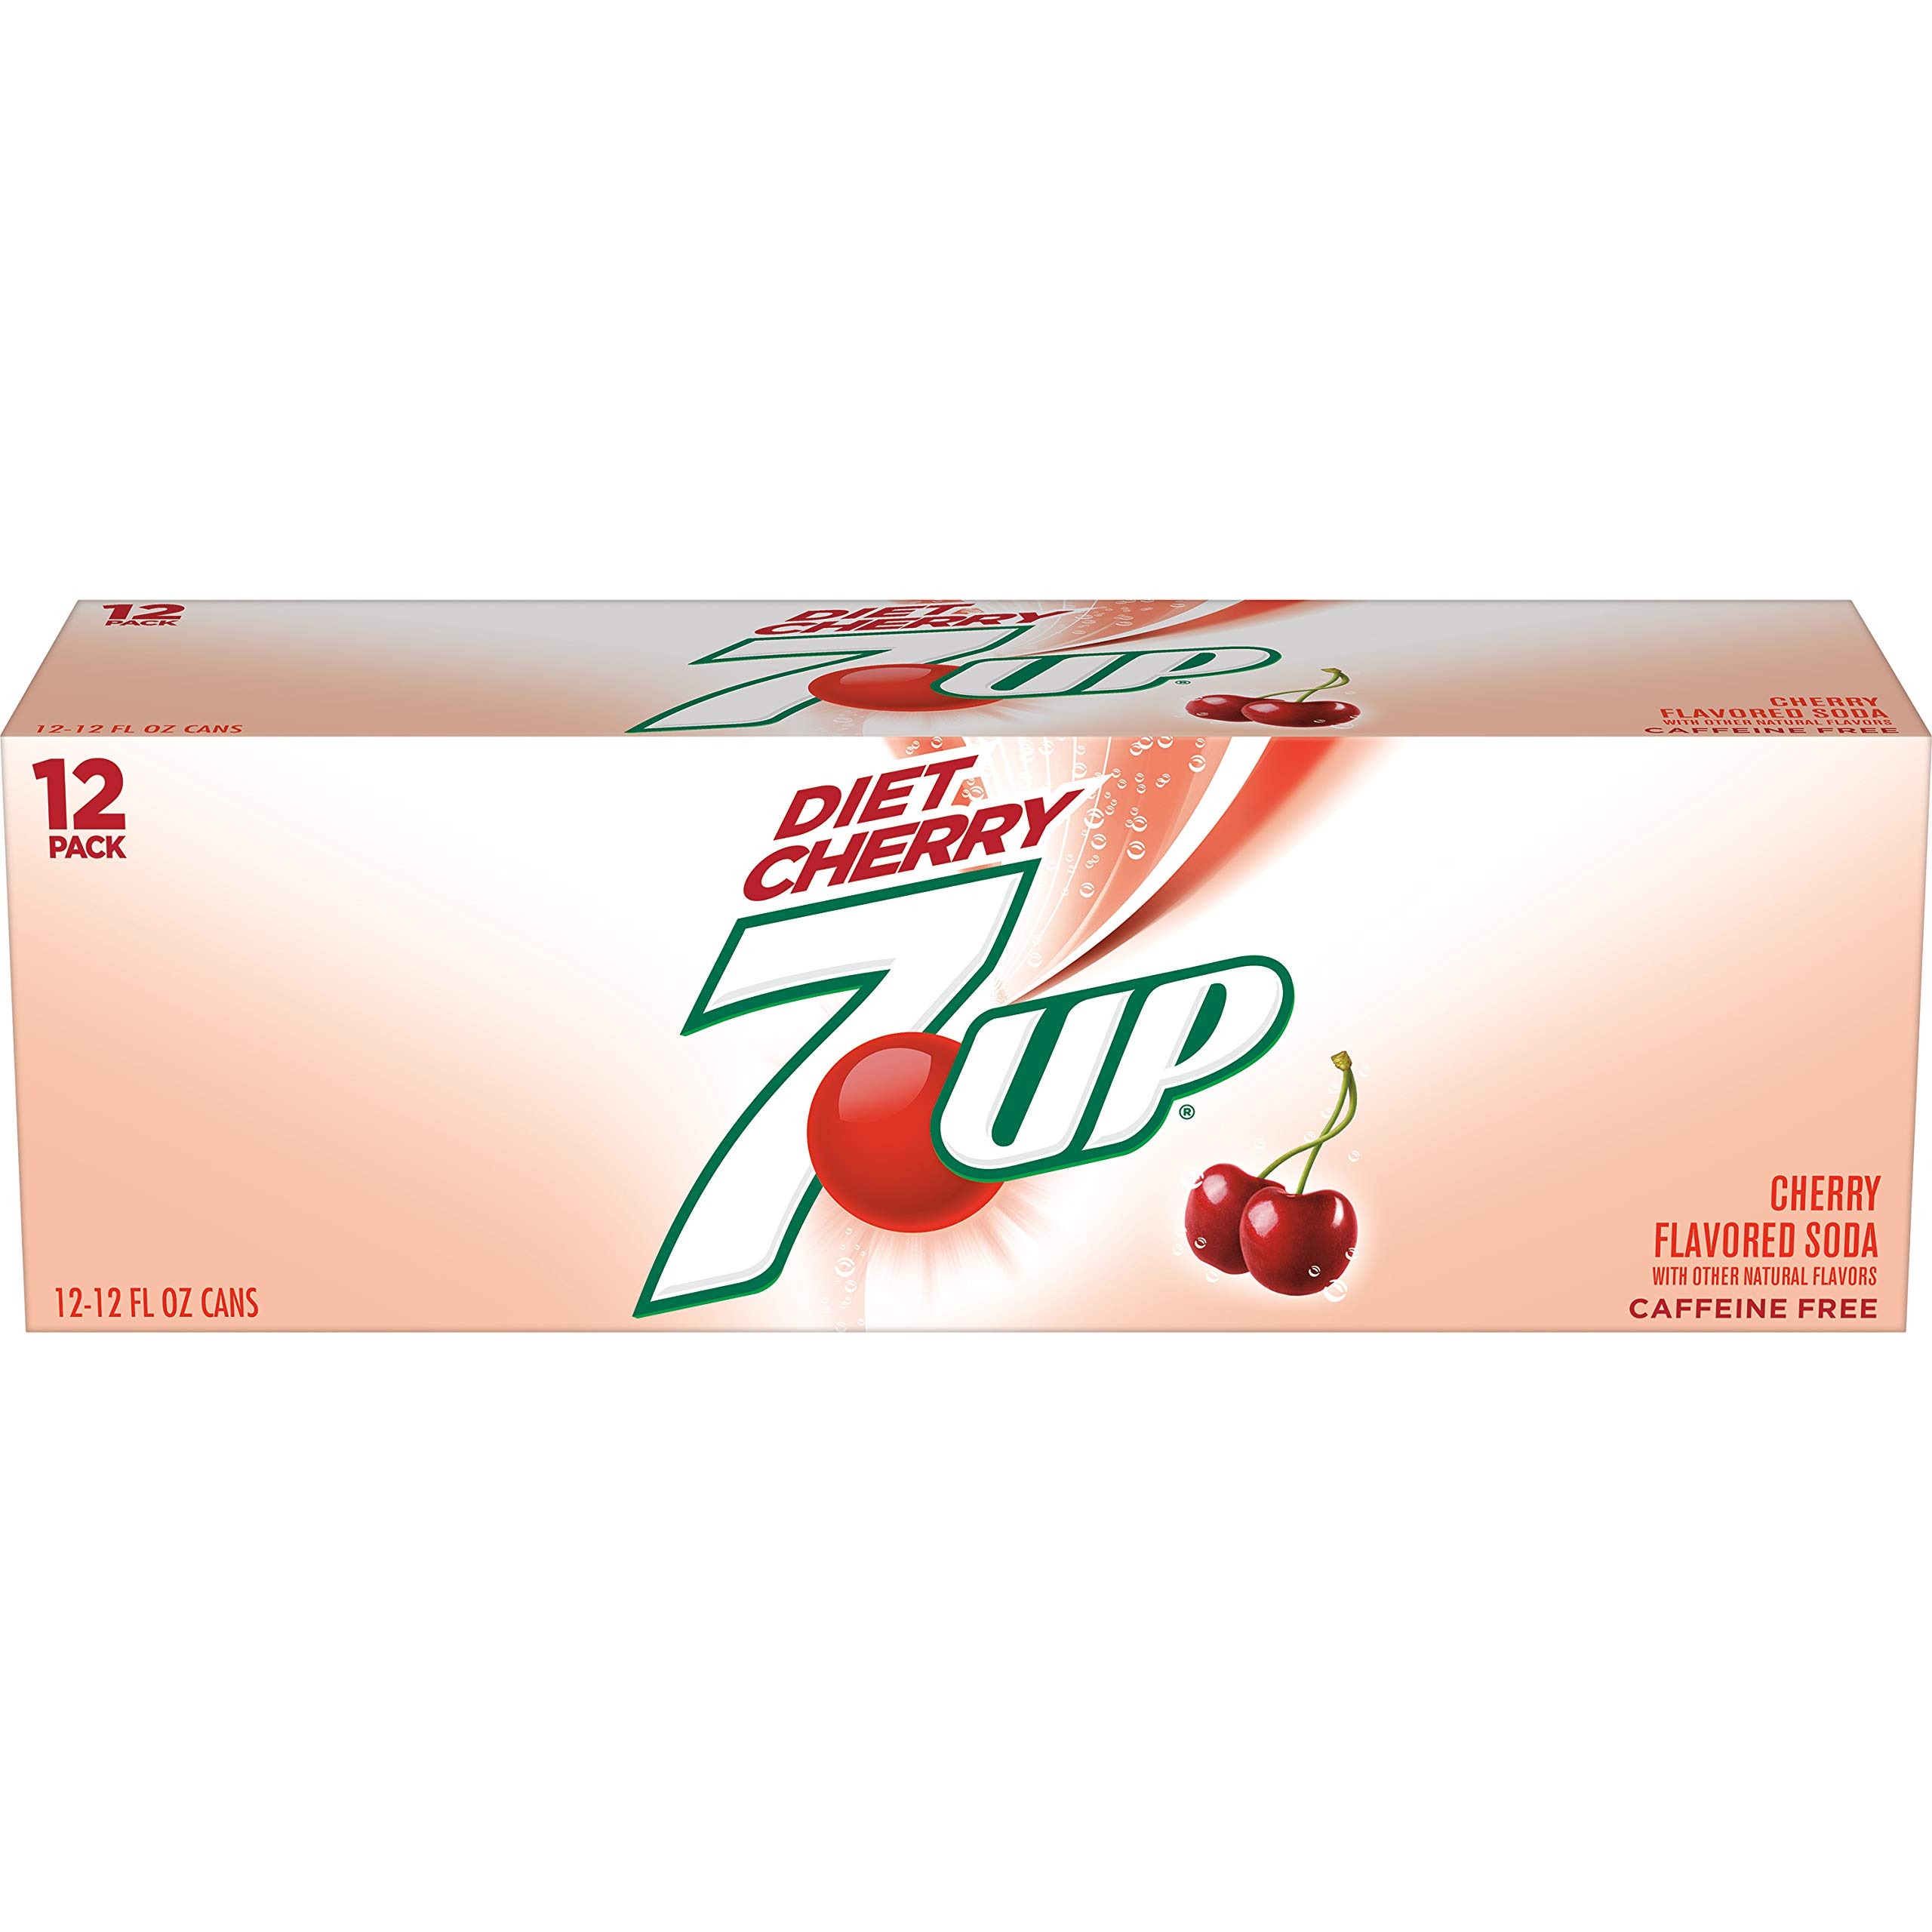
Item Name: 7 UP Soda Soft Drink, 20-Ounce (Pack of 24)
Bullet Point 1: Product Type:Grocery
Bullet Point 2: Item Package Dimension:6.0 " L X5.0 " W X 4.0 " H
Bullet Point 3: Item Package Weight:37.05 lbs
Bullet Point 4: Country Of Origin: United States
Value: 480.0
Unit: oz

Price: 2.39